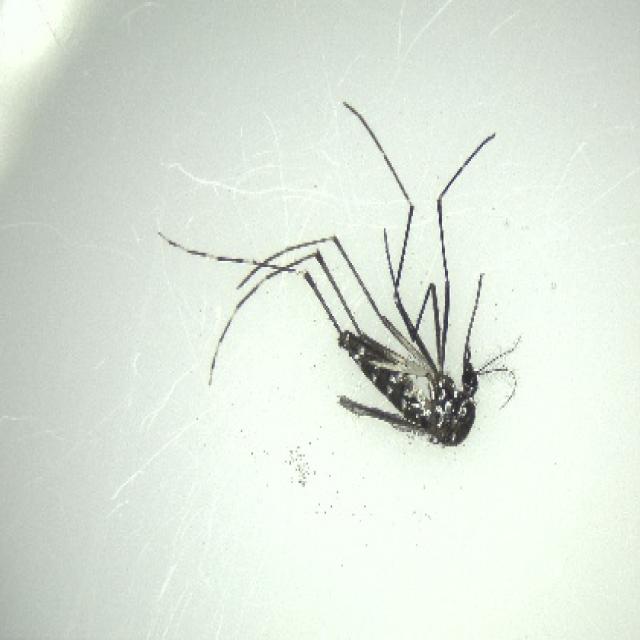
Species: aedes_albopictus